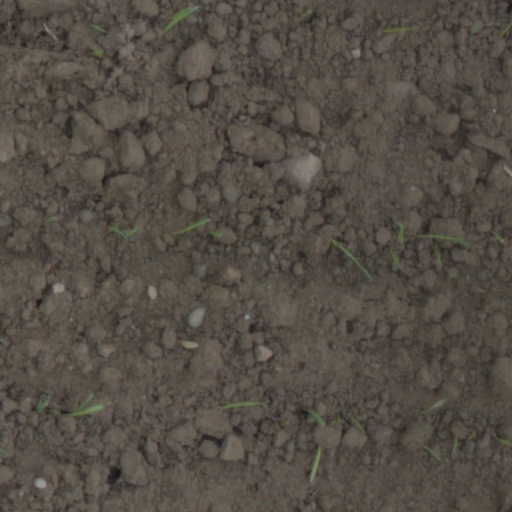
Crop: wheat